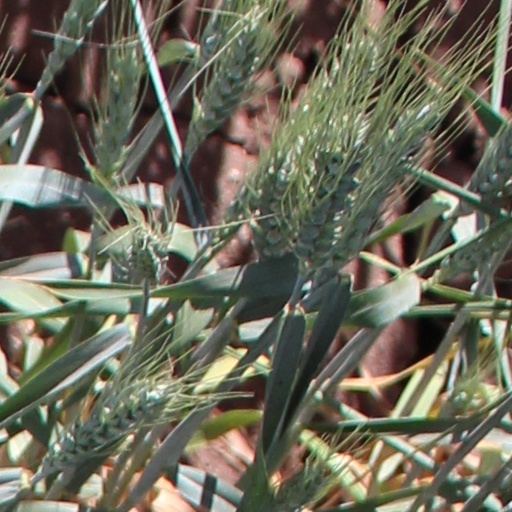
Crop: wheat